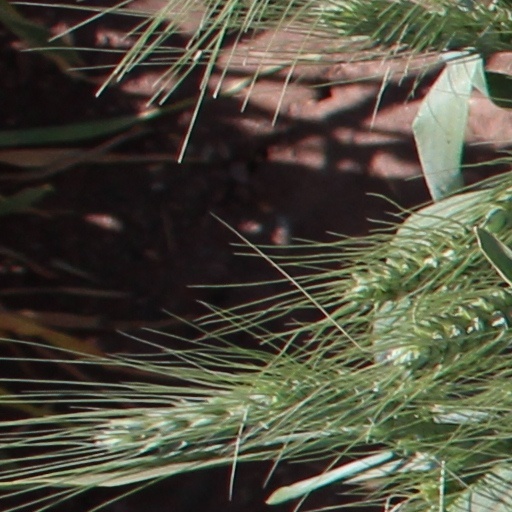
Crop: wheat